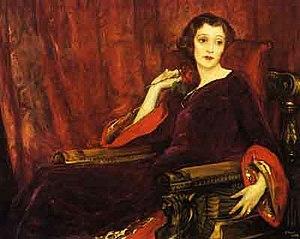
Hazel Lavery est une peintre et la deuxième épouse du portraitiste Sir John Lavery. Son portait est présente sur les billets de banque d'Irlande pendant une grande partie du 20e siècle.